Fernando Boavida

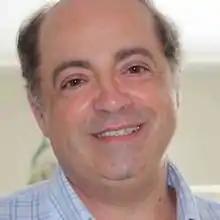

Fernando Boavida (Full name: Fernando Pedro Lopes Boavida Fernandes; born 5 June 1959 in Pinhal Novo, Palmela, Portugal) is a Portuguese computer scientist, informatics engineer, university professor, and writer, recognized as a pioneer of network science research and internet in the University of Coimbra and in Portugal.